Queen (2013 film)

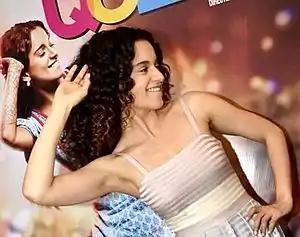
Ranaut's performance as the titular character garnered widespread critical acclaim winning her the National Film Award for Best Actress.

Meena Iyer from "Times of India" gave the film a rating of 4.5/5 and wrote, ‘‘This film belongs to its director Vikas Bahl; Bollywood should blow bugles in his honour’’. Calling Ranaut a ‘‘class act’’ she further wrote, ‘‘Ranaut's performance is outstanding; Whether she's crestfallen or ecstatic, selling golgappas or naively buying sex-toys, hiding her infatuation for an Italian restaurateur or showing deep dejection about her wimpy beau Vijay, she's a class act’’. Sarita Tanwar from "DNA" gave the film a rating of 4.5/5 and wrote, ‘‘"Queen" is irresistible. Highly recommended. A must-see film. You will leave the theatre with your heart humming happily’’. Praising Ranaut's performance she further wrote, ‘‘Kangana displays a surprising capacity for both comedy and emotion. As Rani, she displays amazing vulnerability and depth that very few performers can pull off; She is a delight’’. Saurabh Dwivedi from "India Today" gave the film a rating of 4.5/5 and called it a ‘‘must-watch’’. He praised Ranaut's performance by writing, ‘‘Kangana has a done fabulous job playing Rani; She has let her fans and audience know that she means business and is here to be taken seriously’’. Devesh Sharma from "Filmfare" gave the film a rating of 4.5/5 and opined, ‘‘"Queen" is definitely a step in the right direction for Indian Cinema’’. Praising Ranaut's performance he wrote, ‘‘It's Kangana's film from frame one. The way she flits from one aspect of her character to another without breaking strides shows her maturity as an actor’’.